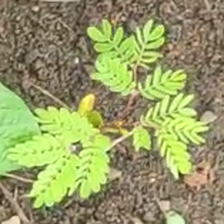
Weed species: Dwarf_cassia_(Chamaecrista pumila)